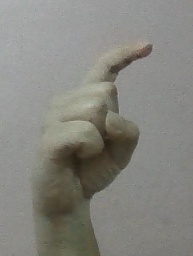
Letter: ra